Andrzej Szczytko

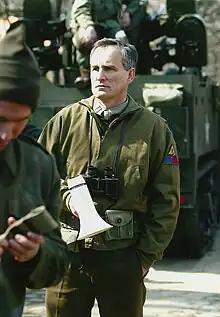
Szczytko as Captain Gregg (2006)

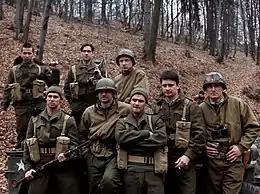
Szczytko with the cast of "" (2006)

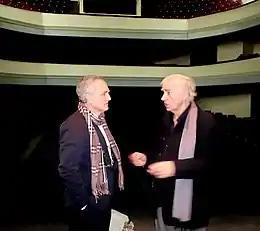
Szczytko and Janusz Głowacki (Kharkiv Ukrainian Drama Theatre, 2014)

Andrzej Szczytko (9 October 1955 – 11 June 2021) was a Polish actor and stage director. Szczytko is the recipient of multiple theatre awards and honours, including the 2016 Witkacy Prize - Critics' Circle Award. He was awarded the Decoration of Honor "Meritorious for Polish Culture" in 2012 for his contribution to Polish culture, and in 2017, the Silver Medal for Merit to Culture – Gloria Artis.